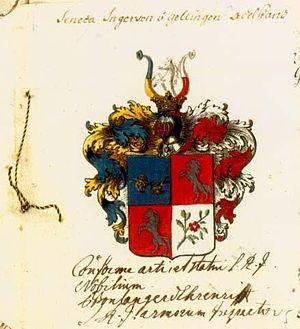
Un baron du Saint-Empire littéralement « seigneur libre » au sens d'affranchi et propriétaire d'une terre — est un ancien titre de noblesse propre au Saint-Empire romain germanique et qui perdura sans garder toutefois leur autonomie, dans les différents États souverains qui en découlèrent, comme l'Empire allemand, les États baltes, l'Autriche-Hongrie, et ce, jusqu’en 1918. Ce titre équivaut à celui de baron et dans la hiérarchie nobiliaire impériale germanique, il est au-dessus de Edelfrei et Ritter et en dessous de Graf et Herzog.